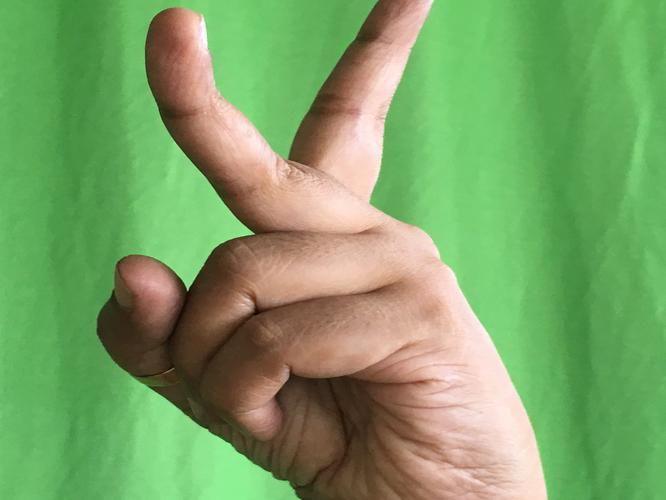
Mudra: Katrimukha
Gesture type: single_hand